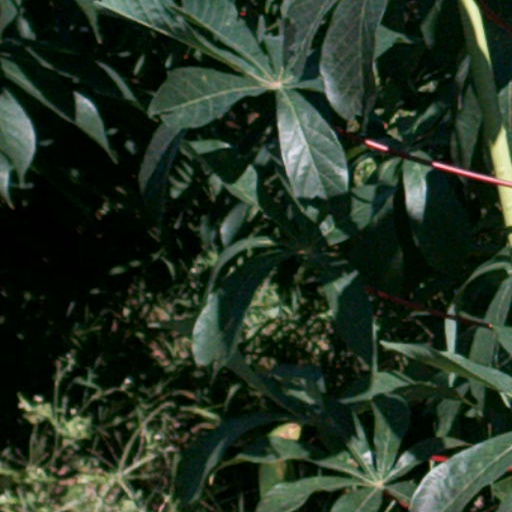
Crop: cassava